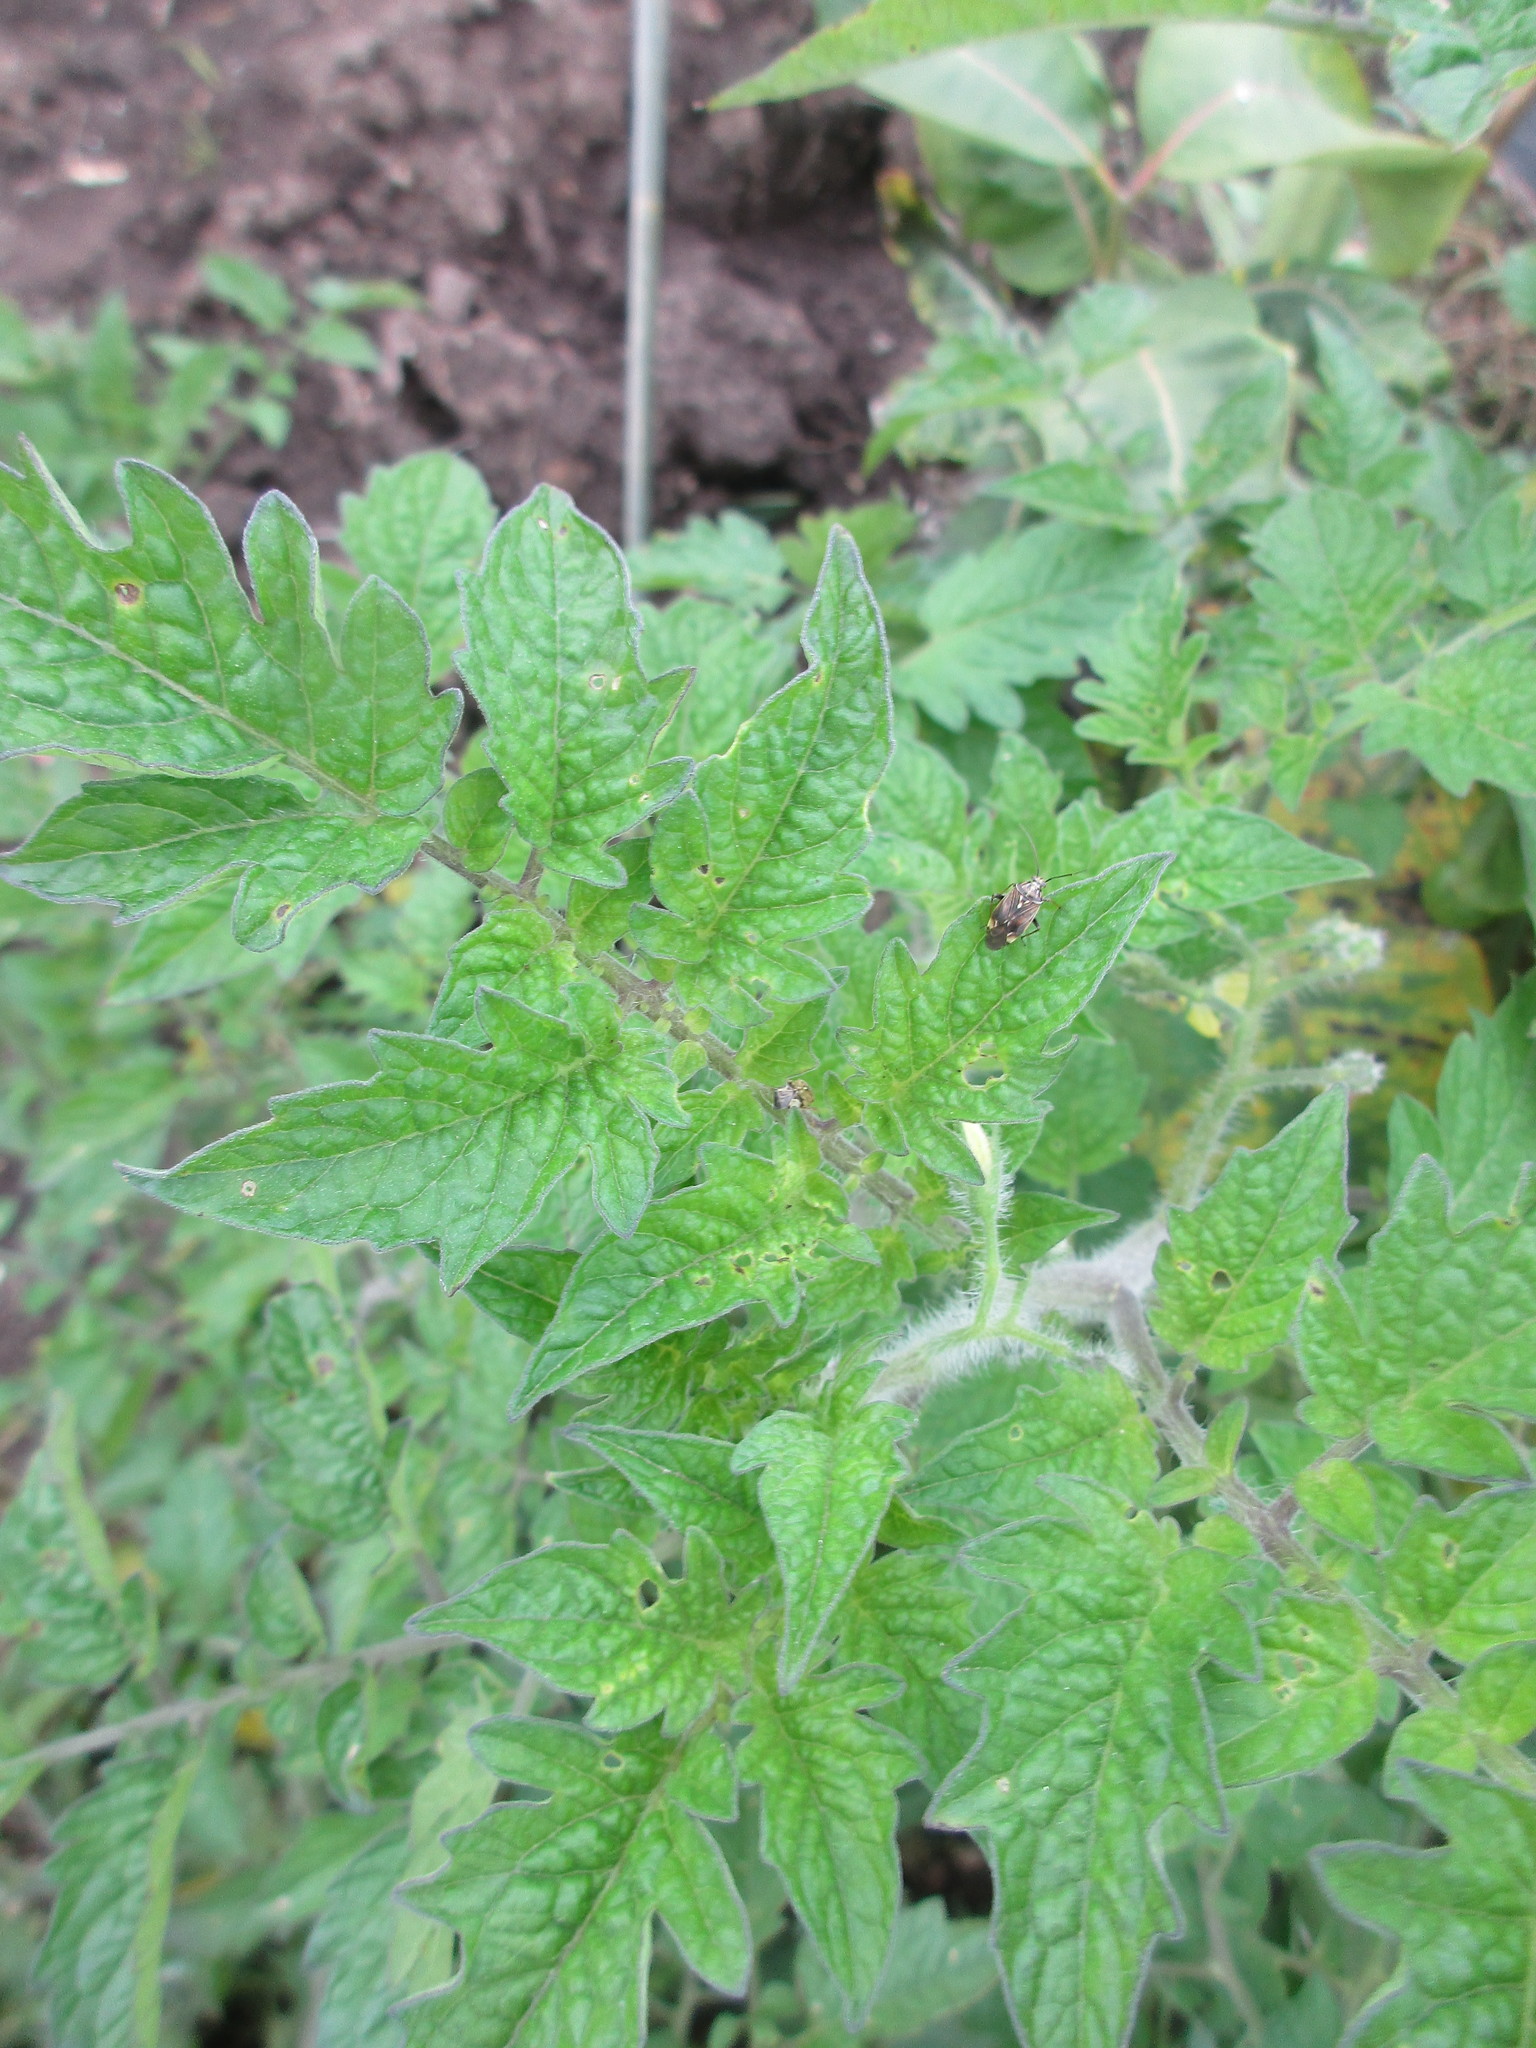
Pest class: lygus_bug